Herberton, Queensland

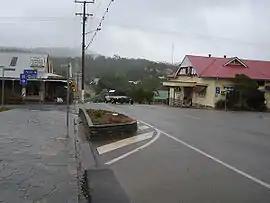
The main street of Herberton, 2005

Herberton is a rural town and locality in the Tablelands Region, Queensland, Australia. In the , the locality of Herberton had a population of 895 people.